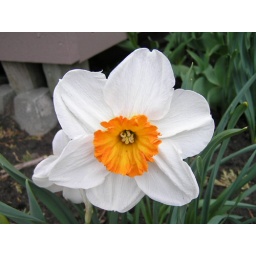
A white daffodil with an orange cup in front garden of a family relative